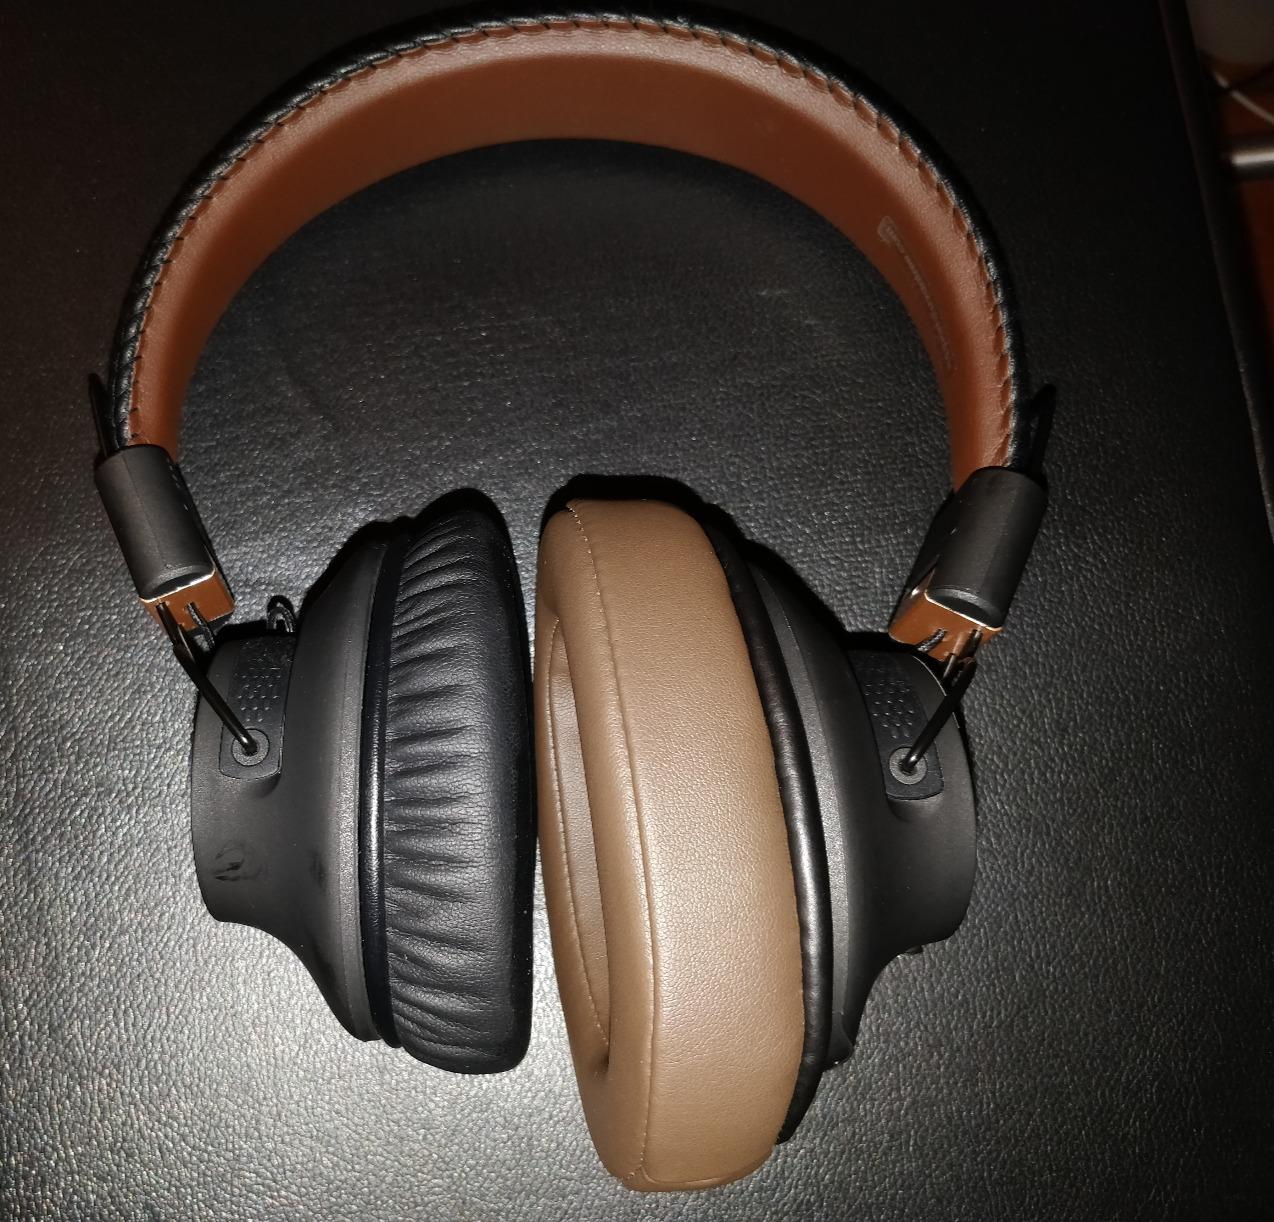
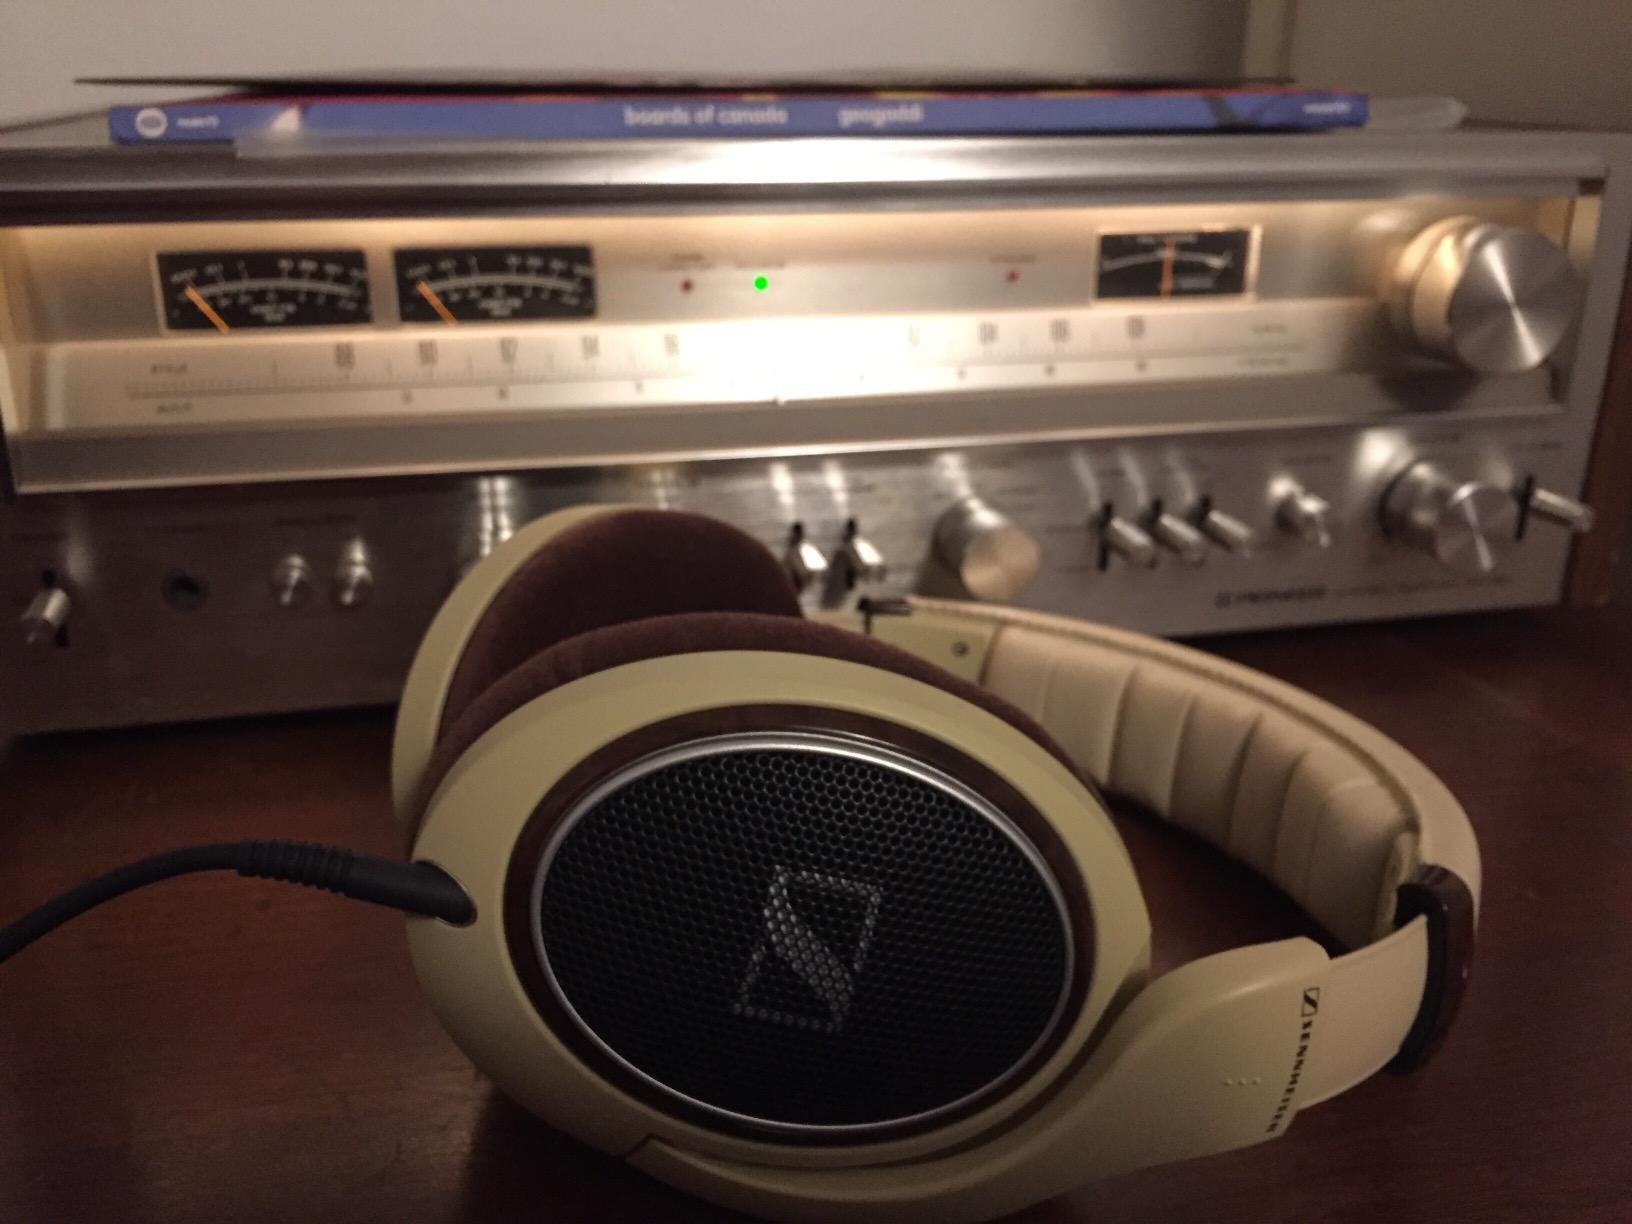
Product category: headphones
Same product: no